Answer in natural language. Considering the relative positions, where is brown colour desk  shape square with respect to Doorway? Choose between the following options: right or left
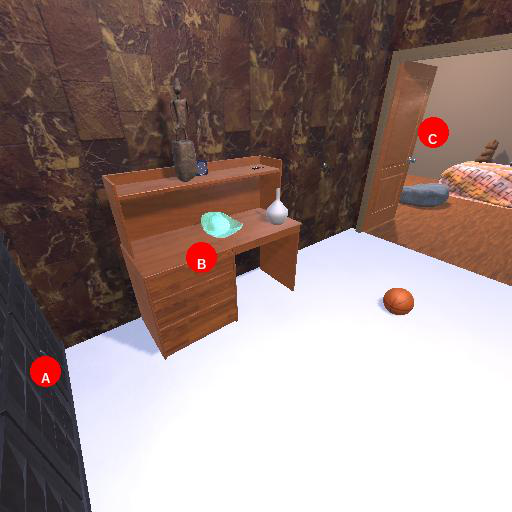
<answer>left</answer>